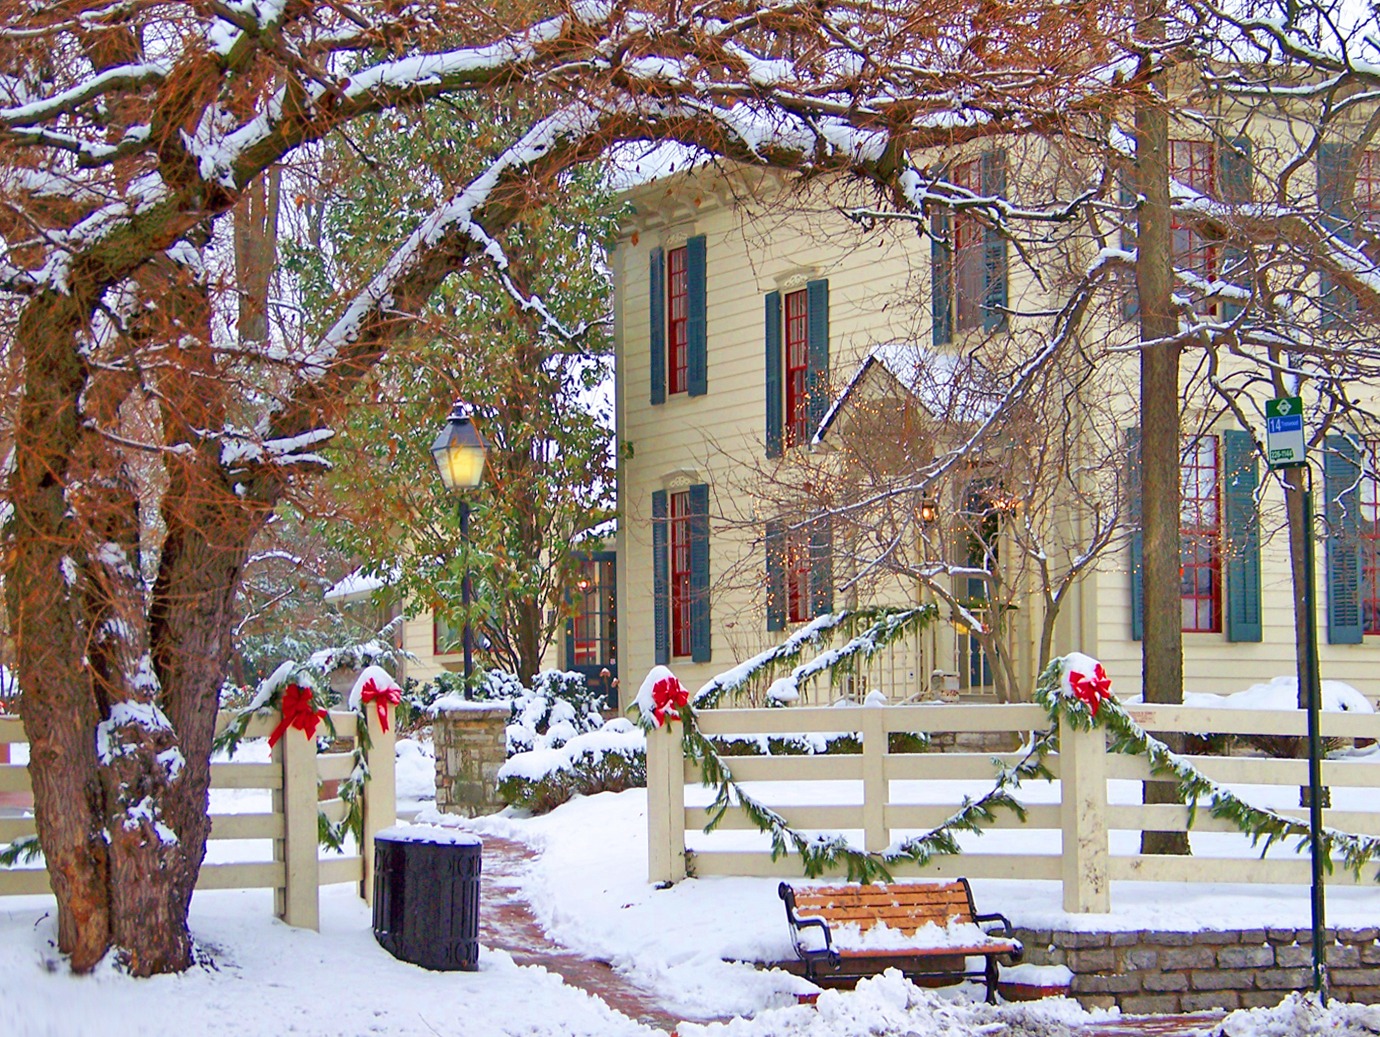
tree, snow, winter, bench, house, weather, lamp, christmas, season, bus, stop, xmas, neighbourhood, woody plant